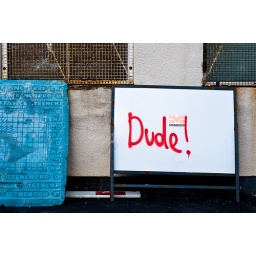
Someone has sprayed 'Dude!' in red on the white reverse of a road sign which leans against a grey wall.